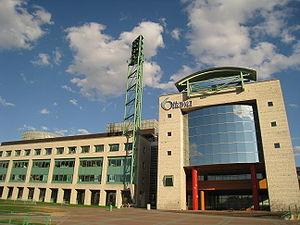
Hôtel de ville d'Ottawa
L'hôtel de ville d'Ottawa est la mairie de la ville d'Ottawa en Ontario. Le complexe situé au centre-ville est composé de deux bâtiments reliés:entre eux; une nouvelle aile située au 110, avenue Laurier, où se situe l'entrée principale, et une aile patrimoniale datant du XIXᵉ siècle située sur la rue Elgin.